Ritsa Strict Nature Reserve

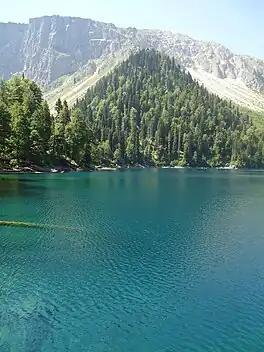
Lake Smaller Ritsa.

Ritsa Strict Nature Reserve is located in the mountainous part of Abkhazia in the southern part of the Greater Caucasus range, extending from the Ghegha River to the Pshchitsa River. The reserve's altitude ranges from above sea level (Mount Agepsta), creating a rich spectrum of ecological conditions for the growth of many different plants and animals. The reserve's largest lake is Lake Ritsa. Other lakes in the reserve include Lake Smaller Ritsa and . There are several waterfalls in this region, the most famous being the Gegsky falls, which were featured as the "Reichenbach Falls" in the 1980 Soviet movie "The Adventures of Sherlock Holmes and Dr. Watson".